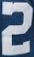
Number: 2